Pulpudeva Glacier

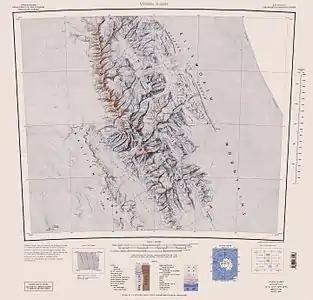
Sentinel Range map

Pulpudeva Glacier is the long and wide glacier in Sullivan Heights, Sentinel Range in Ellsworth Mountains, Antarctica. It is draining the area northeast of Nebeska Peak, north of Johnson Col and northwest of Mount Farrell, flowing northwards west of Mount Levack, and (together with Crosswell and Patton Glaciers) joining Ellen Glacier northwest of Mamarchev Peak and southeast of Mount Jumper.